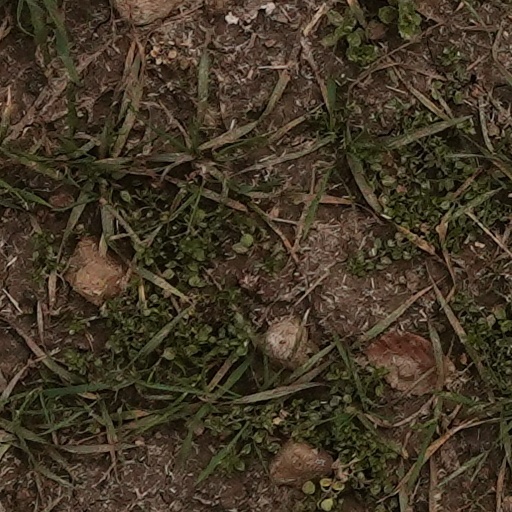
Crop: wheat